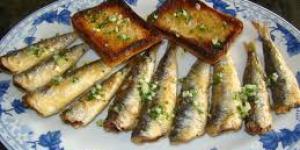
ricas sardinas a la provenzal